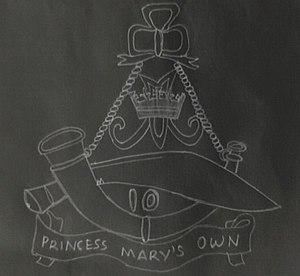
Le 10ᵉ Régiment de fusiliers Gurkha de la Princess Mary, ou 10th Princess Mary's Own Gurkha Rifles, était à l'origine un régiment de fusiliers de l'armée indienne britannique recrutant des Gurkhas des Indes et de Népal. Le régiment fut formé pour la première fois en 1890, prenant les traditions d'une unité de police et, au cours de son existence, il subit un certain nombre de changements de désignation et de composition. Il participa à un certain nombre de campagnes sur les frontières indiennes au cours du XIXᵉ et au début du XXᵉ siècle, avant de combattre pendant la Première Guerre mondiale, la troisième guerre anglo-afghane et la Seconde Guerre mondiale. Après l'indépendance de l'Inde en 1947, le régiment fut l'un des quatre régiments Gurkha à être transféré à l'armée britannique. Dans les années 1960, il participa activement à la situation d'urgence malaise ainsi qu'à la confrontation indonésienne. Il fusionna ensuite avec les trois autres régiments britanniques Gurkha pour former le Royal Gurkha Rifles en 1994.